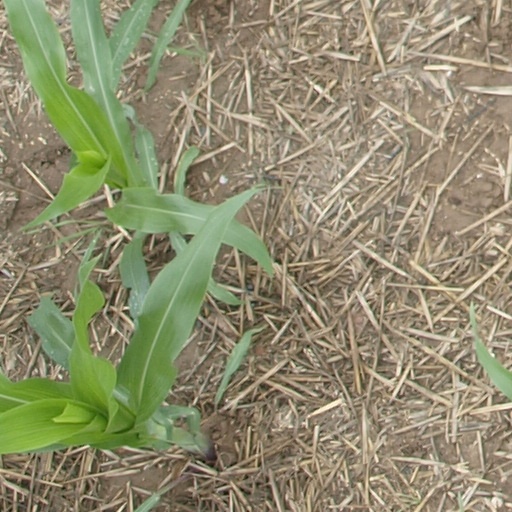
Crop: maize; corn